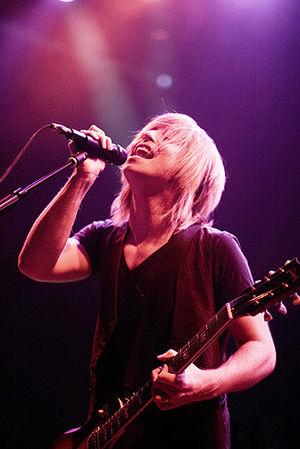
Bryce Avary est un chanteur américain, né le 31 décembre 1982 à Dallas-Fort Worth.